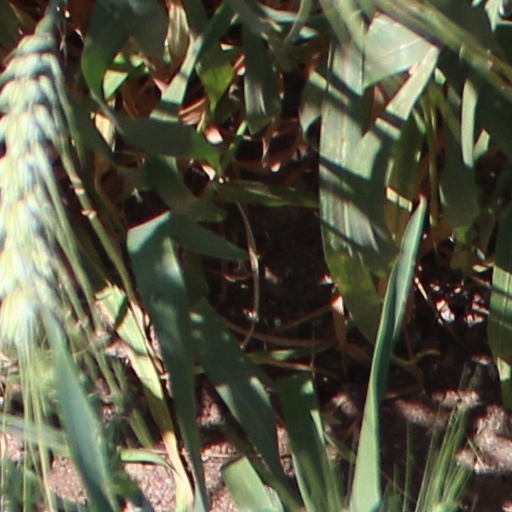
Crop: wheat